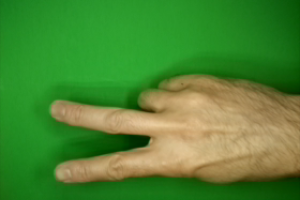
Label: scissors